Thomas C. Ferguson

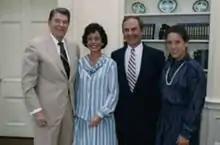
third from left

Thomas Crooks Ferguson (November 27, 1933 – June 28, 2021) was an American diplomat and lawyer who served as Ambassador to Brunei and a U.S. government official. He served as deputy commissioner and chief operating officer of the Immigration and Naturalization Service.